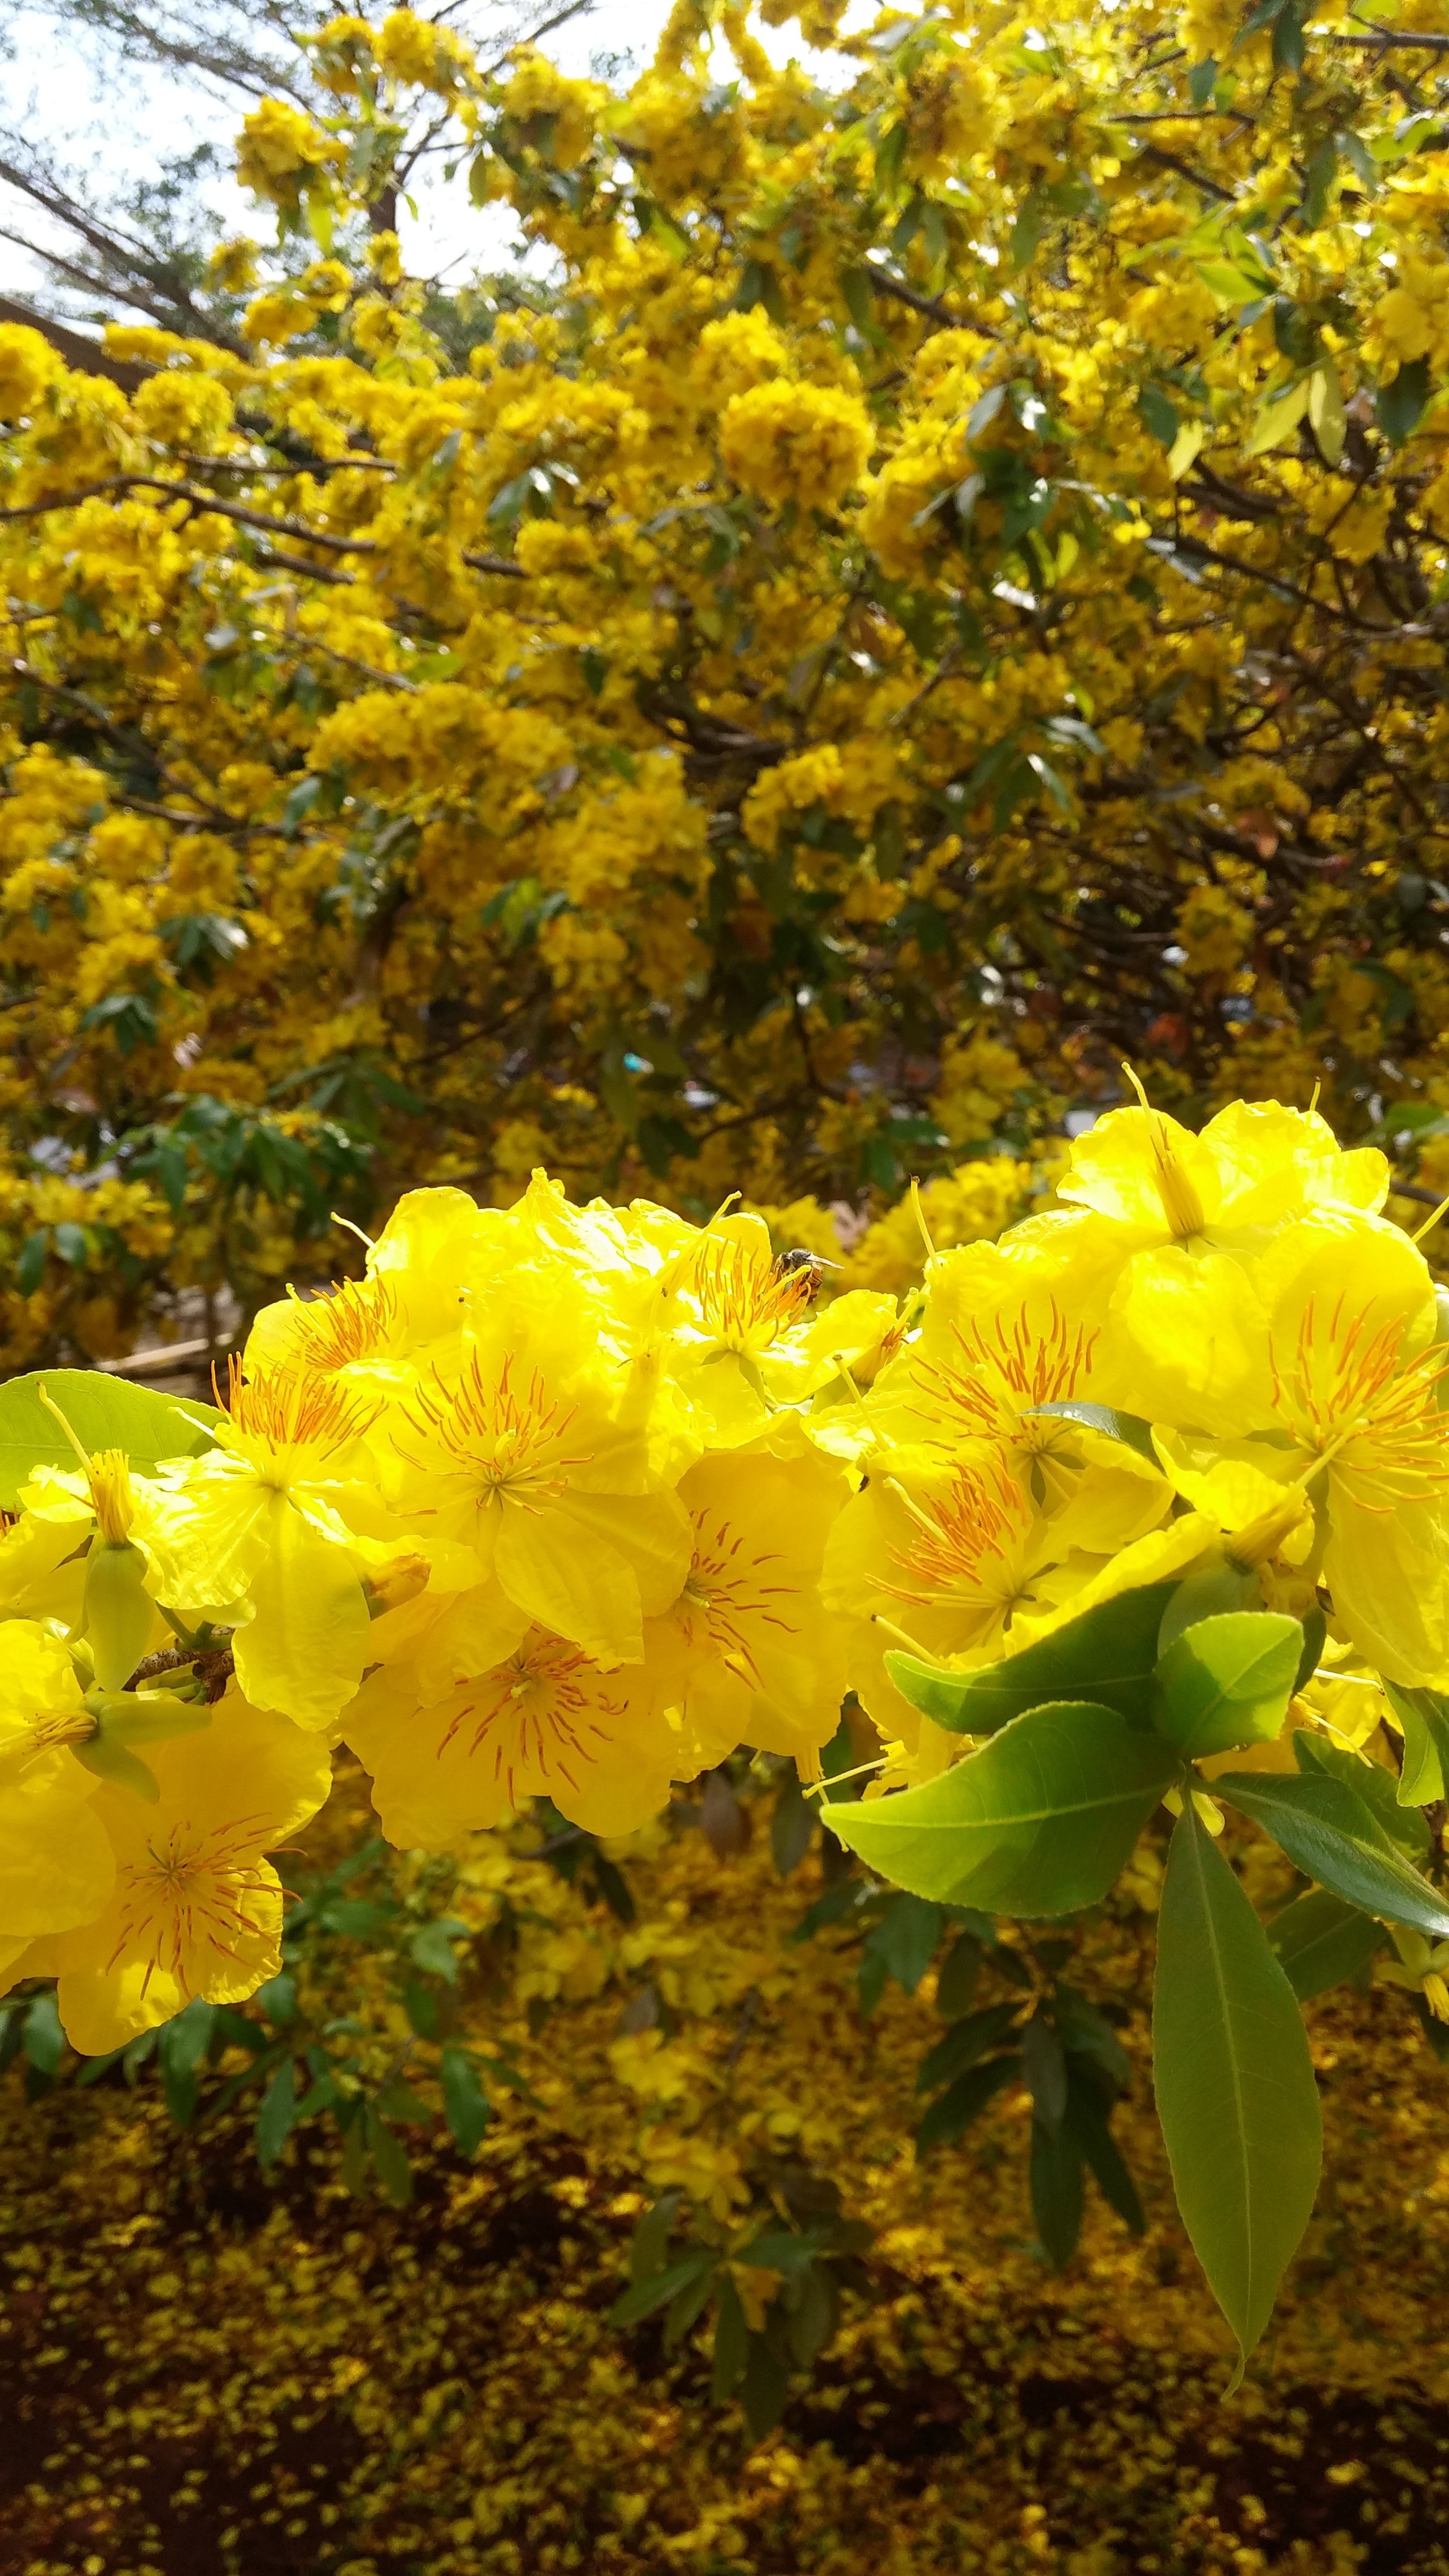
tree, nature, blossom, plant, sunlight, leaf, flower, spring, autumn, botany, yellow, flora, season, wildflower, gold, shrub, deciduous, dong nai province, flowering plant, maidenhair tree, woody plant, land plant, xuan loc district